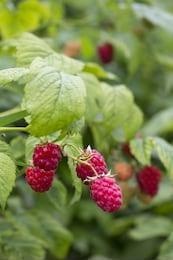
Label: raspberry